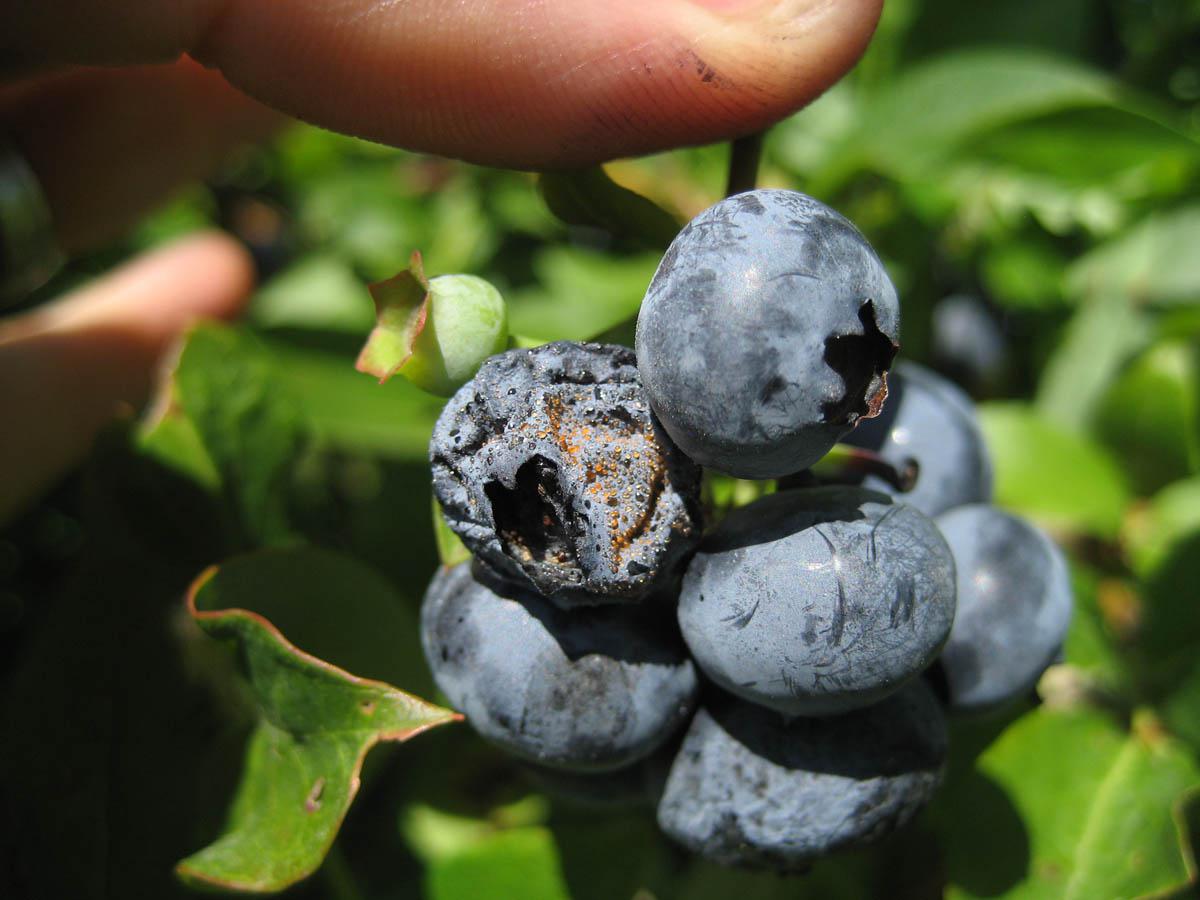
Plant: Blueberry
Disease: blueberry anthracnose